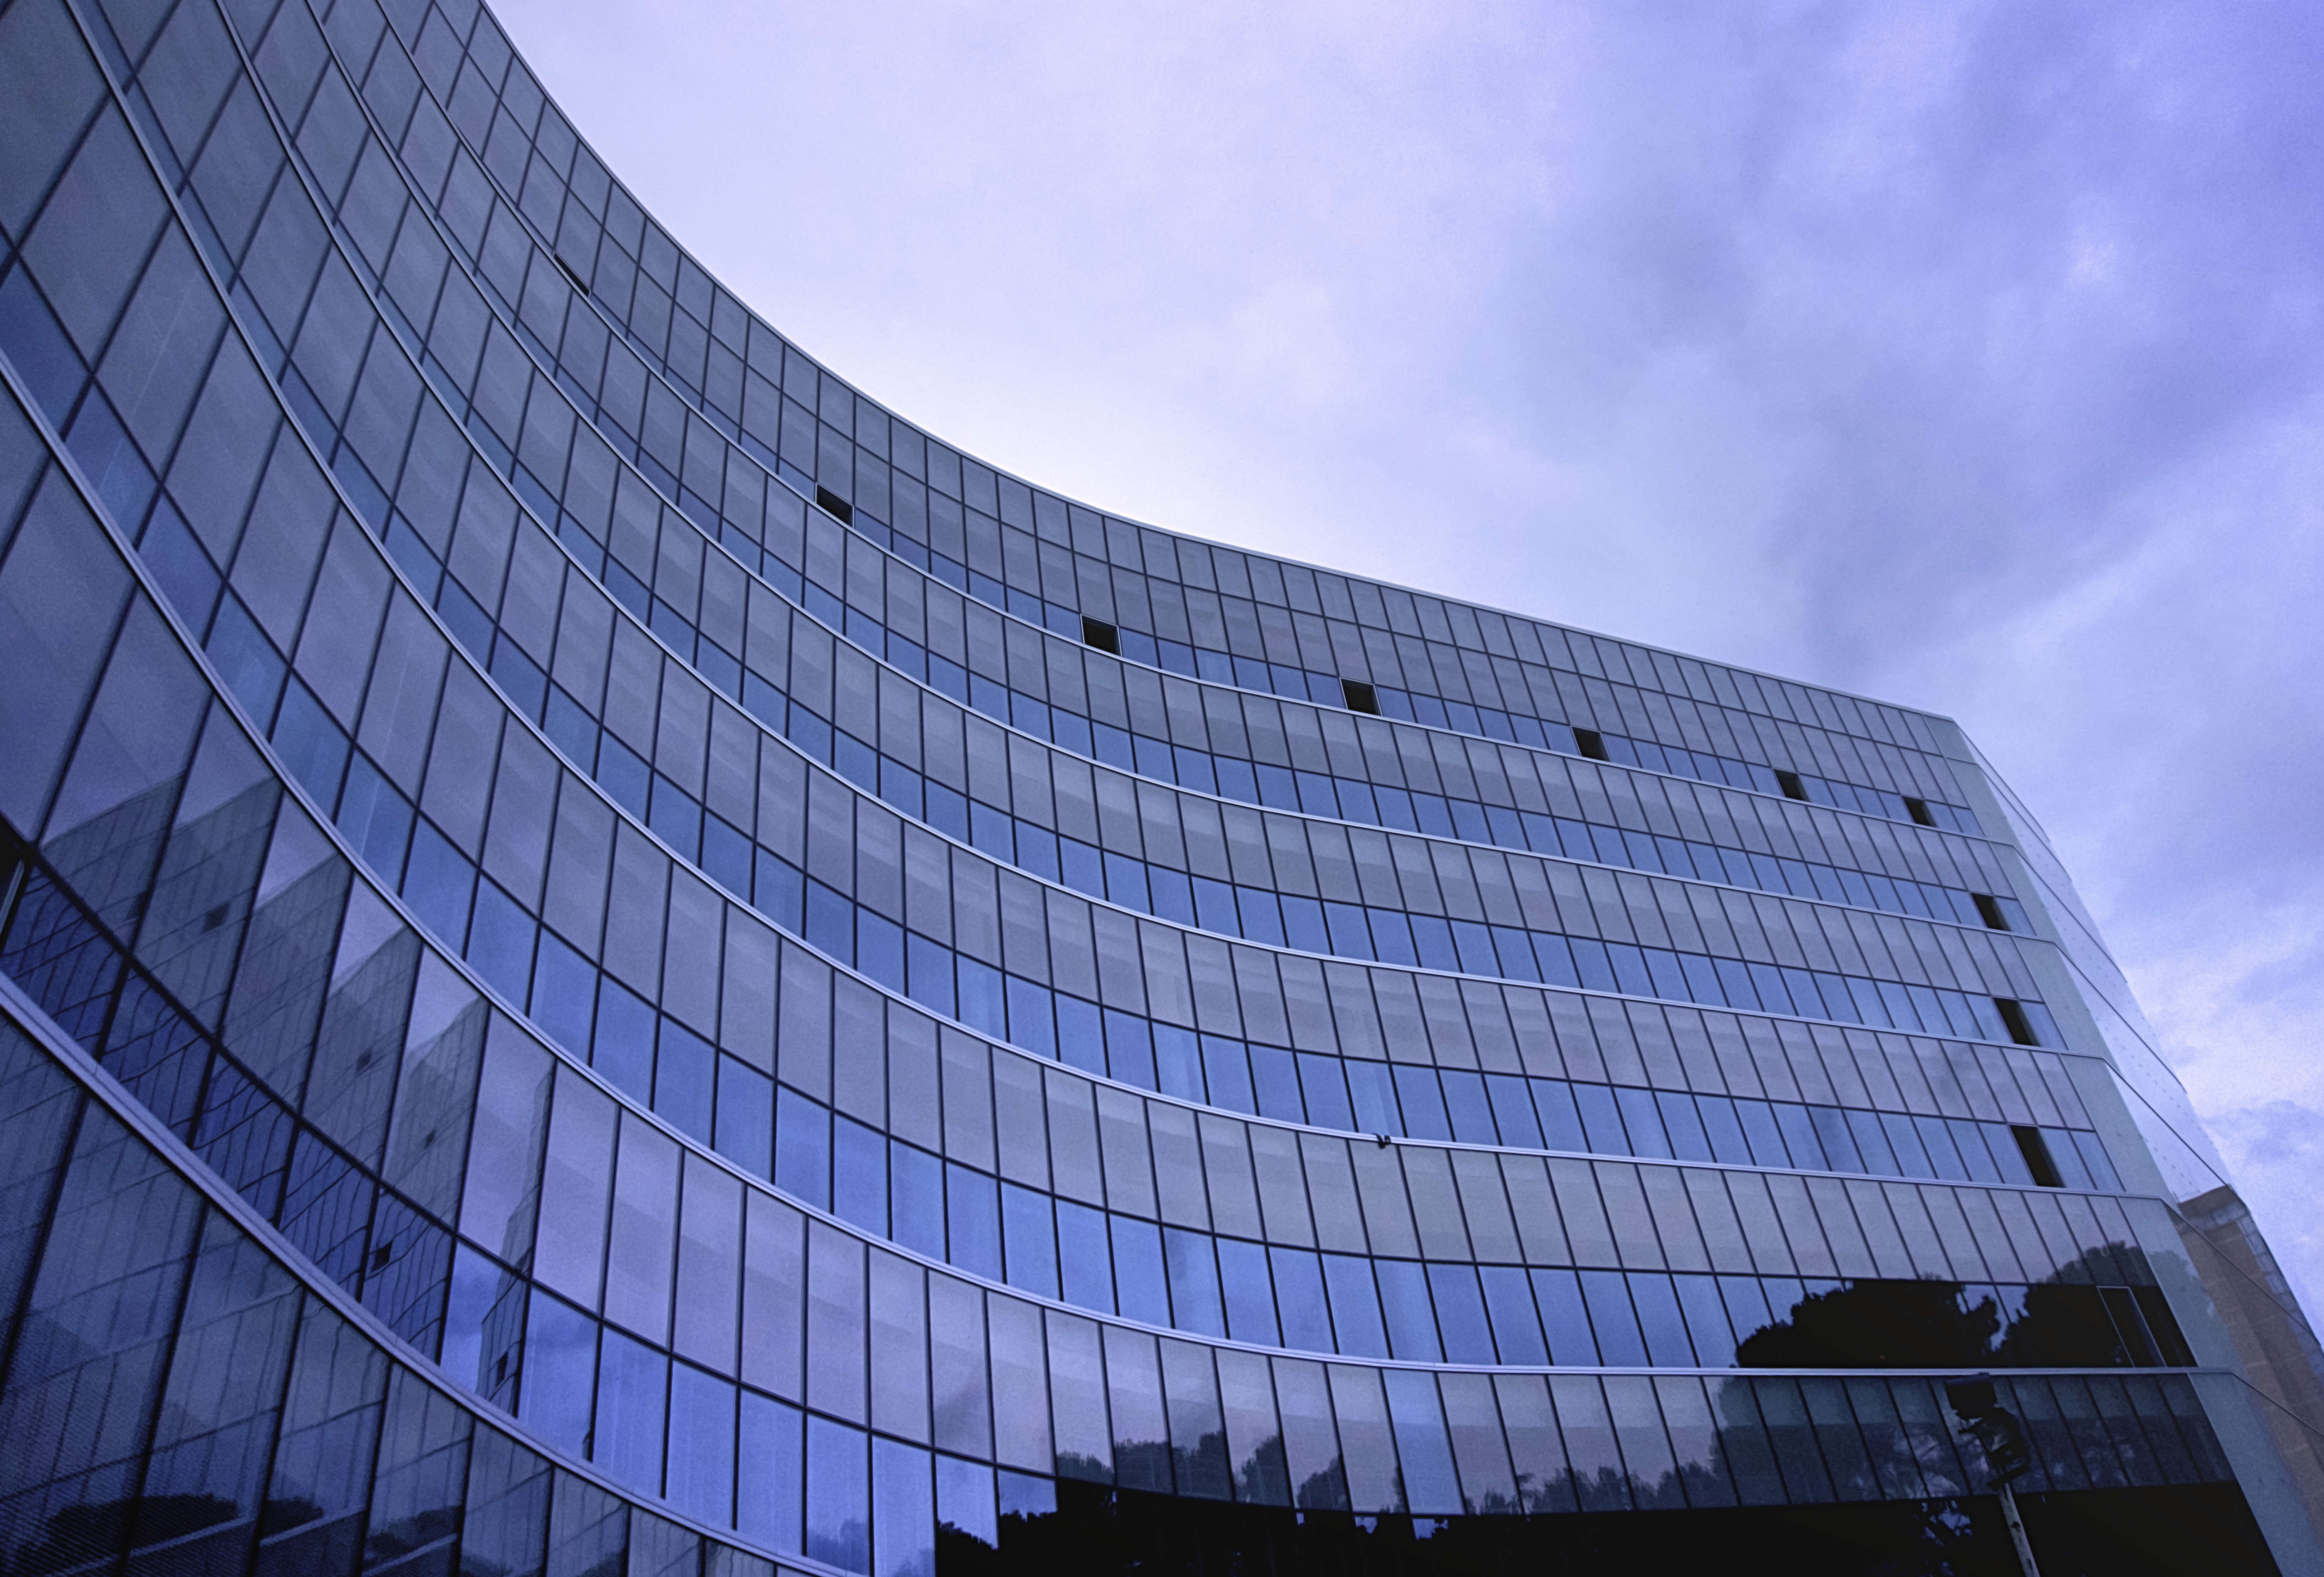
architecture, structure, glass, building, city, skyscraper, urban, downtown, pattern, line, reflection, tower, office, landmark, facade, blue, business, modern, stadium, tower block, lines, arena, windows, curves, contemporary, headquarters, albania, sport venue, glass panels